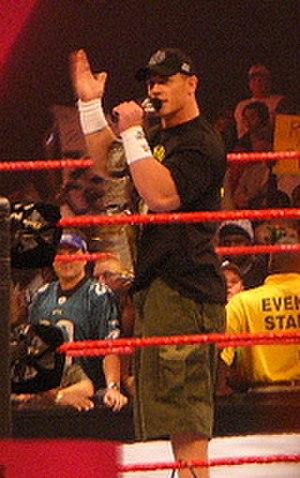
John Felix Anthony Cena Junior, né le 23 avril 1977 à West Newbury, Massachusetts, est un catcheur et acteur américain. Il travaille actuellement à la World Wrestling Entertainment en tant qu'agent libre.
La World Wrestling Entertainment est une entreprise américaine cotée en bourse, spécialisée dans l'organisation d'événements de divertissement, principalement de catch et dans la gestion des droits de médias télévisuels/cinématiques, musicaux et d'internet, et des produits dérivés associés à ces événements.